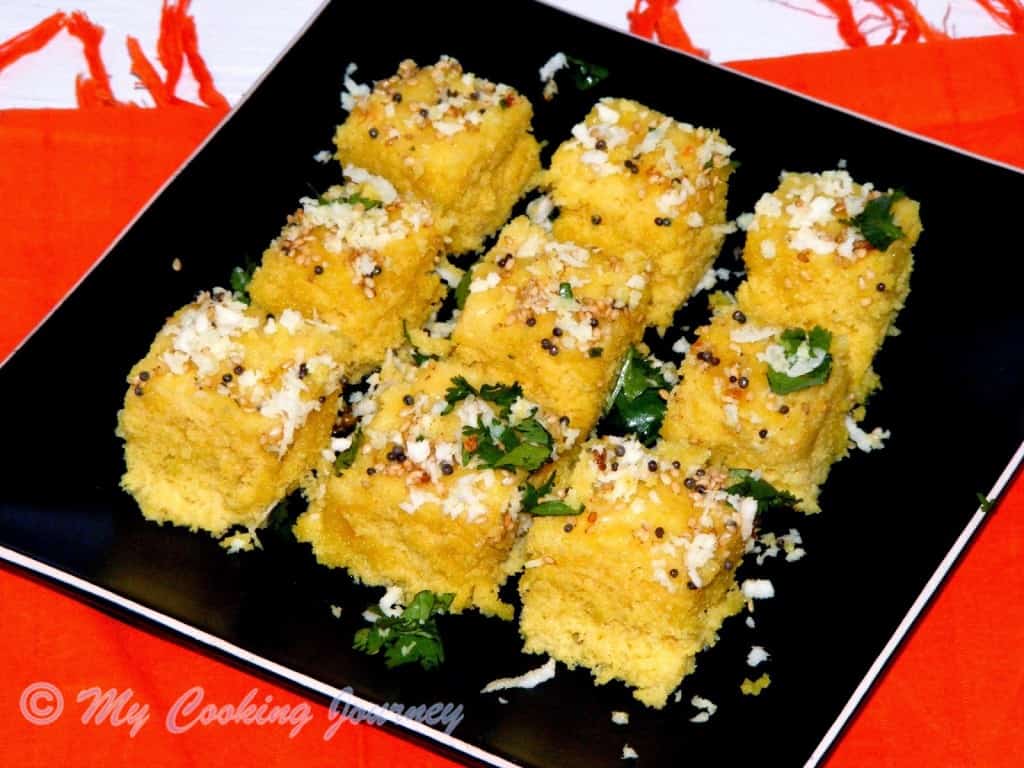
Dish: dhokla